Rambles in Germany and Italy

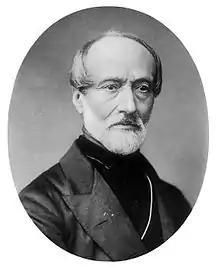
Giuseppe Mazzini. His thoughts influenced many politicians of a later period, among them Woodrow Wilson, David Lloyd George, Mahatma Gandhi, Golda Meir and Jawaharlal Nehru.

From the Middle Ages until the end of the nineteenth century, Italy was divided into many small duchies and city-states, some of which were autonomous and some of which were controlled by Austria, France, Spain, or the Papacy. These multifarious governments and the diversity of Italian dialects spoken on the peninsula caused residents to identify as "Romans" or "Venetians", for example, rather than as "Italians". When Napoleon conquered parts of Italy during the French Revolutionary Wars (1792–1802) and the Napoleonic Wars (1803–1815), he unified many of the smaller principalities; he centralised the governments and built roads and communication networks that helped to break down the barriers between and among Italians. Not all Italians welcomed French rule, however; Giuseppe Capobianco founded a secret society called the Carbonari to resist both French rule and the Roman Catholic Church. After Napoleon was defeated at the Battle of Waterloo in 1815 and the Congress of Vienna left much of northern Italy in the hands of the Austrians, the Carbonari continued their resistance. The Carbonari led revolts in Naples and Piedmont in 1820 and 1821 and in Bologna, the Papal States, Parma, and Modena in the 1830s. After the failure of these revolts, Giuseppe Mazzini, a Carbonaro who was exiled from Italy, founded the "Young Italy" group to work toward the unification of Italy, to establish a democratic republic, and to force non-Italian states to relinquish authority on the peninsula. By 1833, 60,000 people had joined the movement. These nationalist revolutionaries, with foreign support, attempted, but failed, to overthrow the Austrians in Genoa and Turin in 1833 and Calabria in 1844. Italian unification, or , was finally achieved in 1870 under the leadership of Giuseppe Garibaldi.